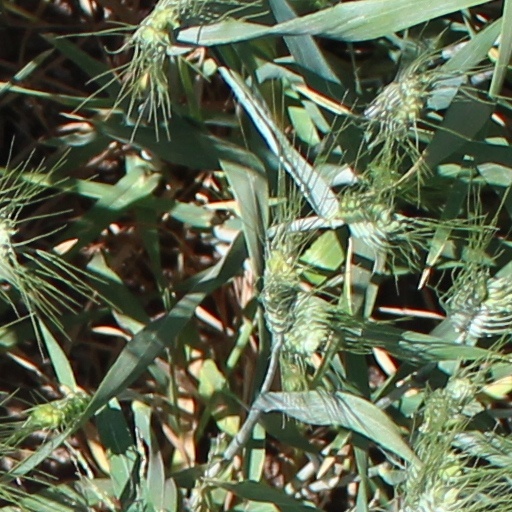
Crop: wheat